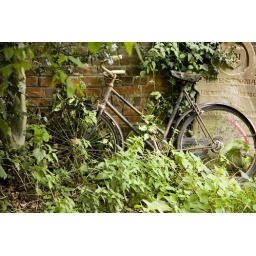
Old wall &amp;amp; and old bike in the undergrowth